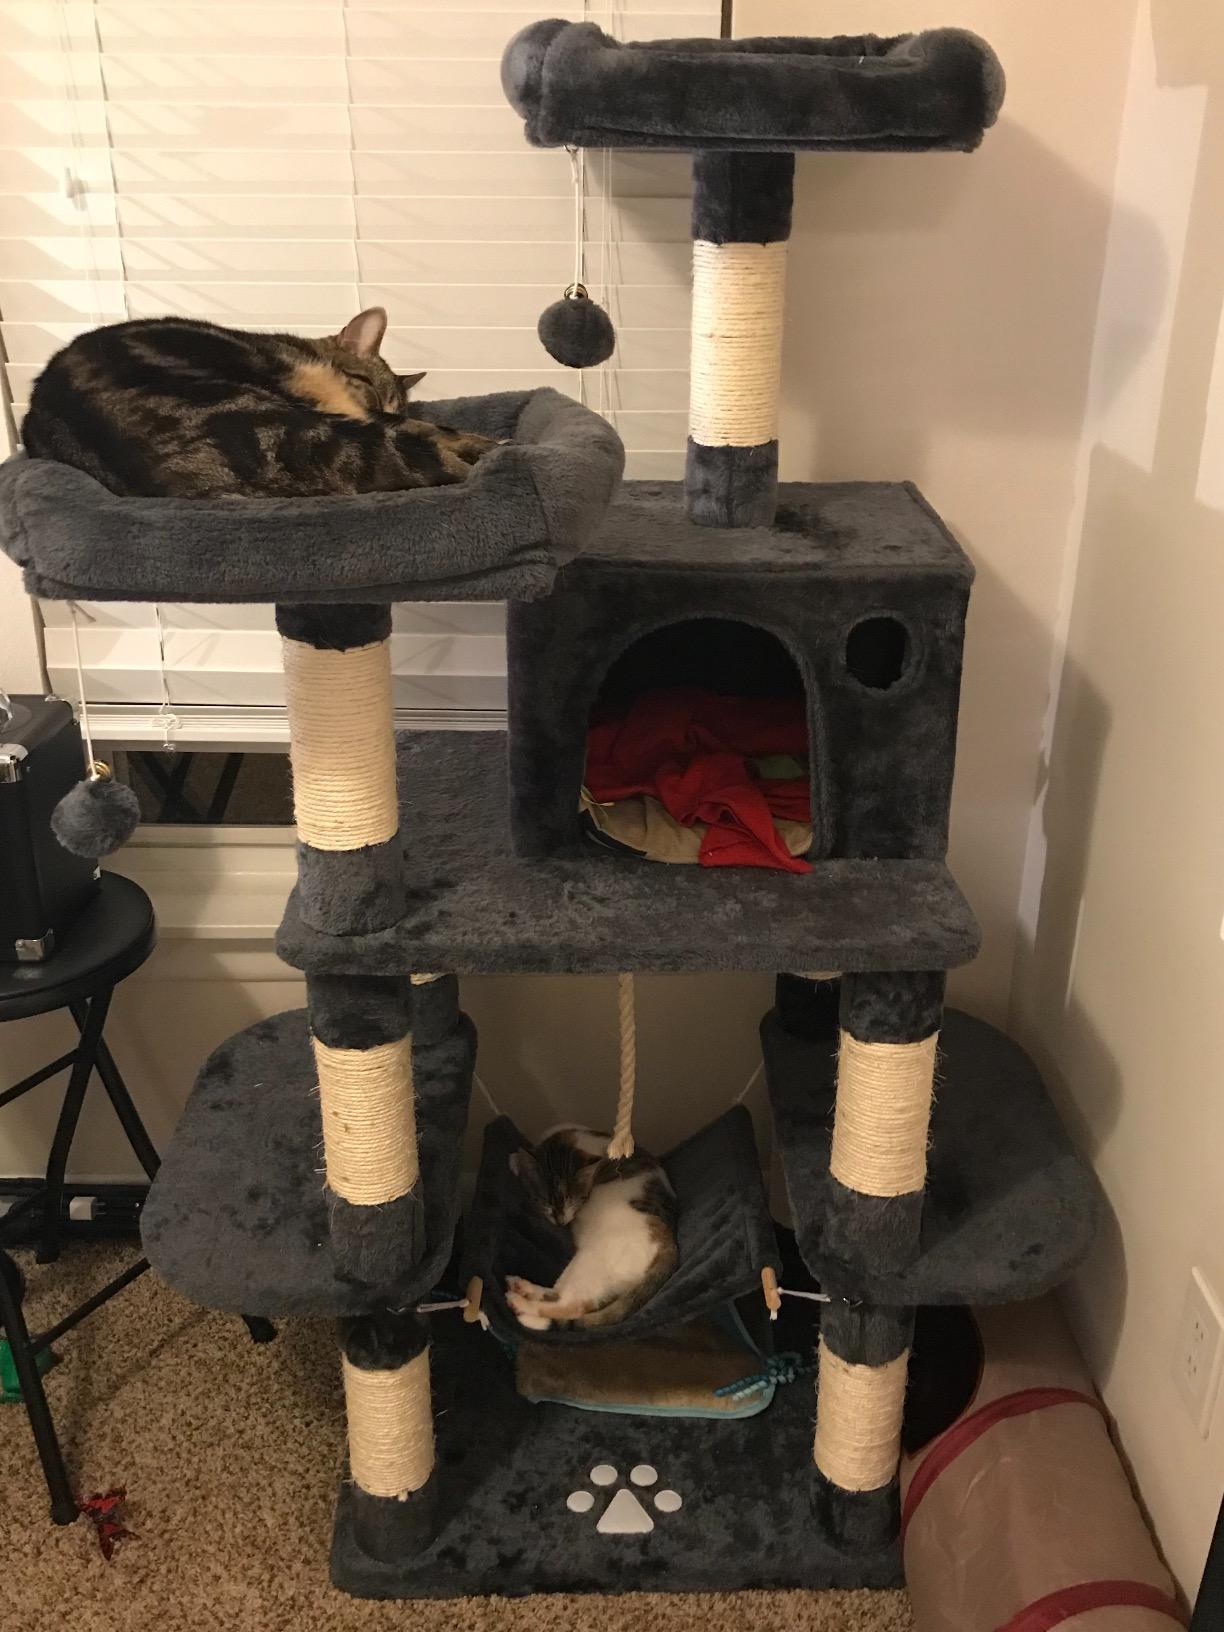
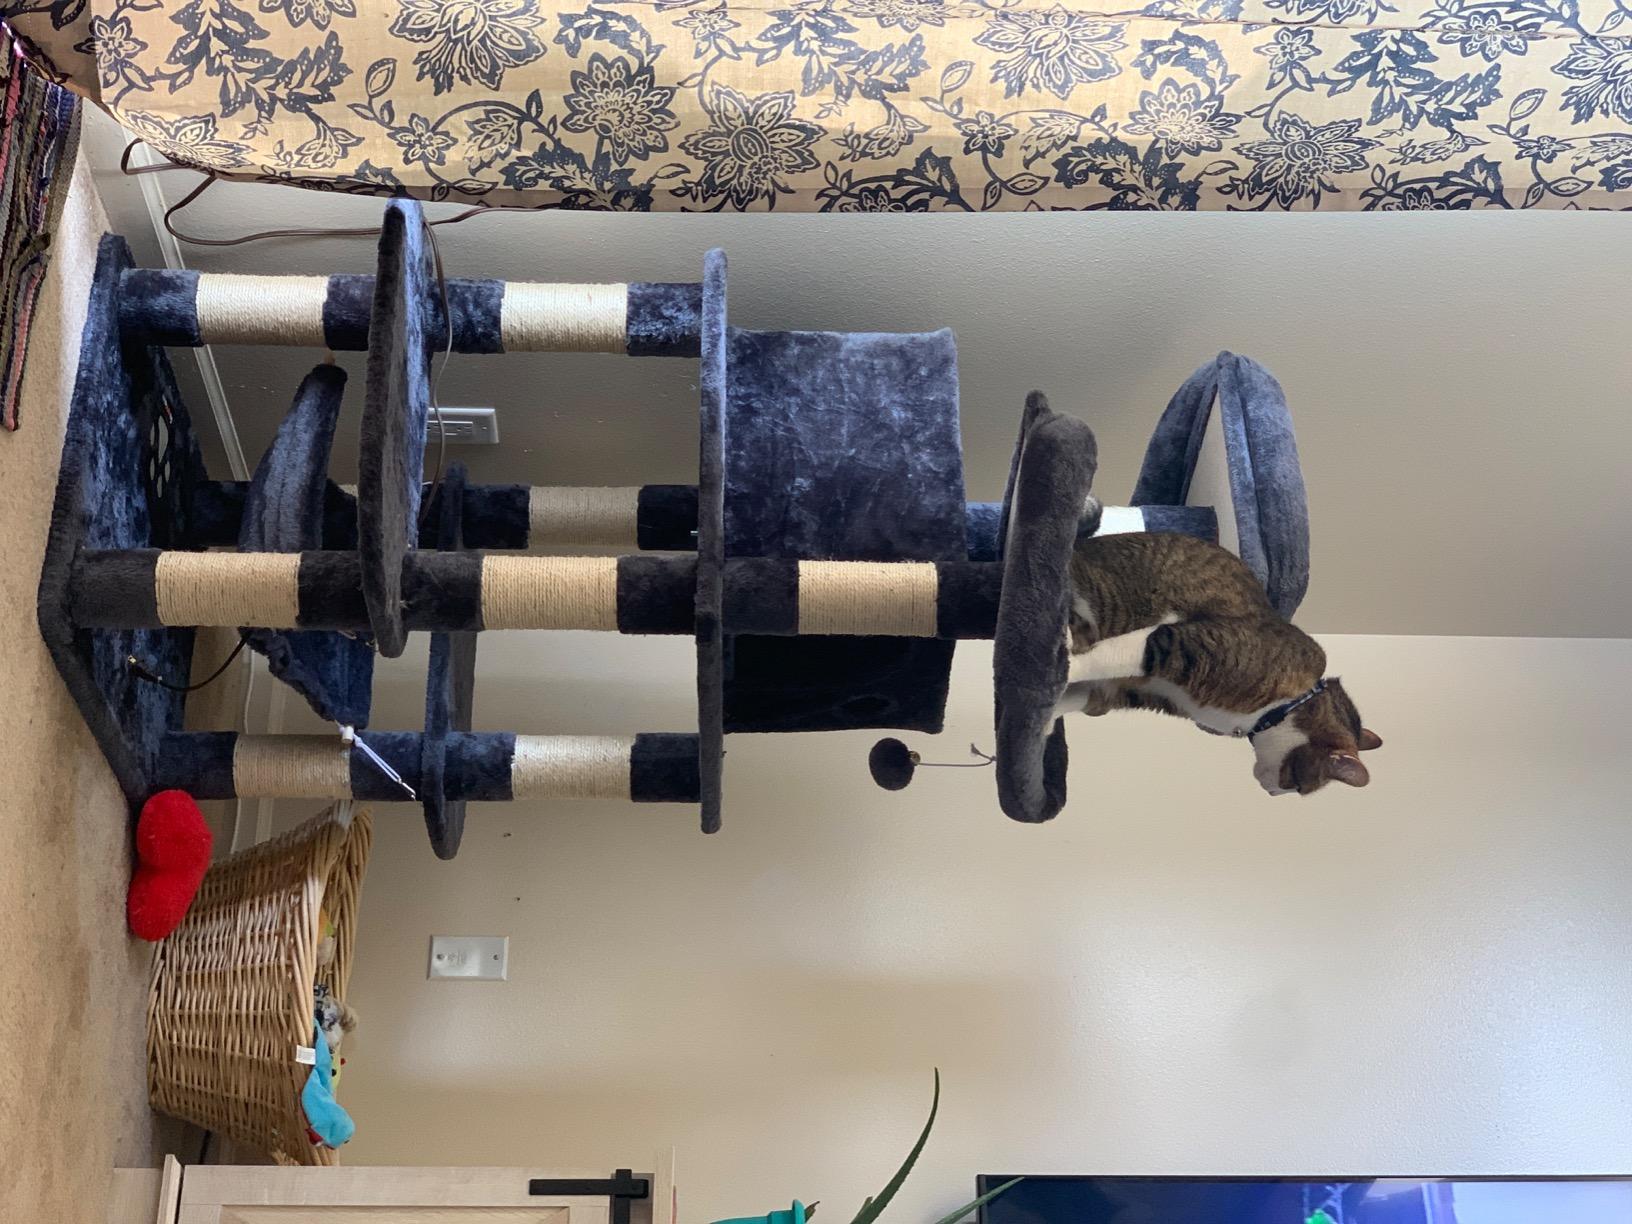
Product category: items_cat tree
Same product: yes